1959 Memorial Cup

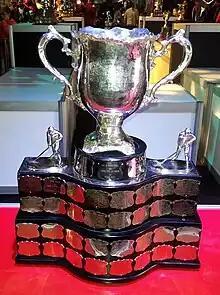
Silver bowl trophy with two large handles, mounted on a wide black plinth engraved with team names on silver plates.

The 1959 Memorial Cup final was the 41st junior ice hockey championship of the Canadian Amateur Hockey Association. The George Richardson Memorial Trophy champions Peterborough TPT Petes of the Ontario Hockey Association in Eastern Canada competed against the Abbott Cup champions Winnipeg Braves of the Manitoba Junior Hockey League in Western Canada. In a best-of-seven series, held at the Winnipeg Arena in Winnipeg, Manitoba and at Wheat City Arena in Brandon, Manitoba, Winnipeg won their 1st Memorial Cup, defeating Peterborough 4 games to 1.